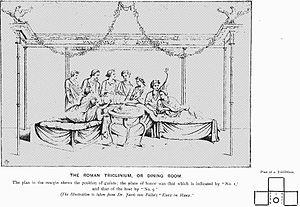
Le Triclinium désignait généralement chez les Romains la salle de réception ou salle à manger d'une domus, comportant une table et des lits de banquets.
L'alimentation dans la Rome antique évolue au fil des siècles. Fortement liée, au début, à la consommation de bouillies de céréales, elle évolue en fonction des conquêtes territoriales. Elle se distingue des habitudes grecques.
Une salle à manger est la pièce d'un bâtiment dans laquelle on prend ses repas en commun. Généralement équipée d'une grande table et de chaises où sont servis les mets, elle se trouve souvent à proximité de la cuisine où ces mêmes repas sont confectionnés, de l’office, et de la salle de séjour.